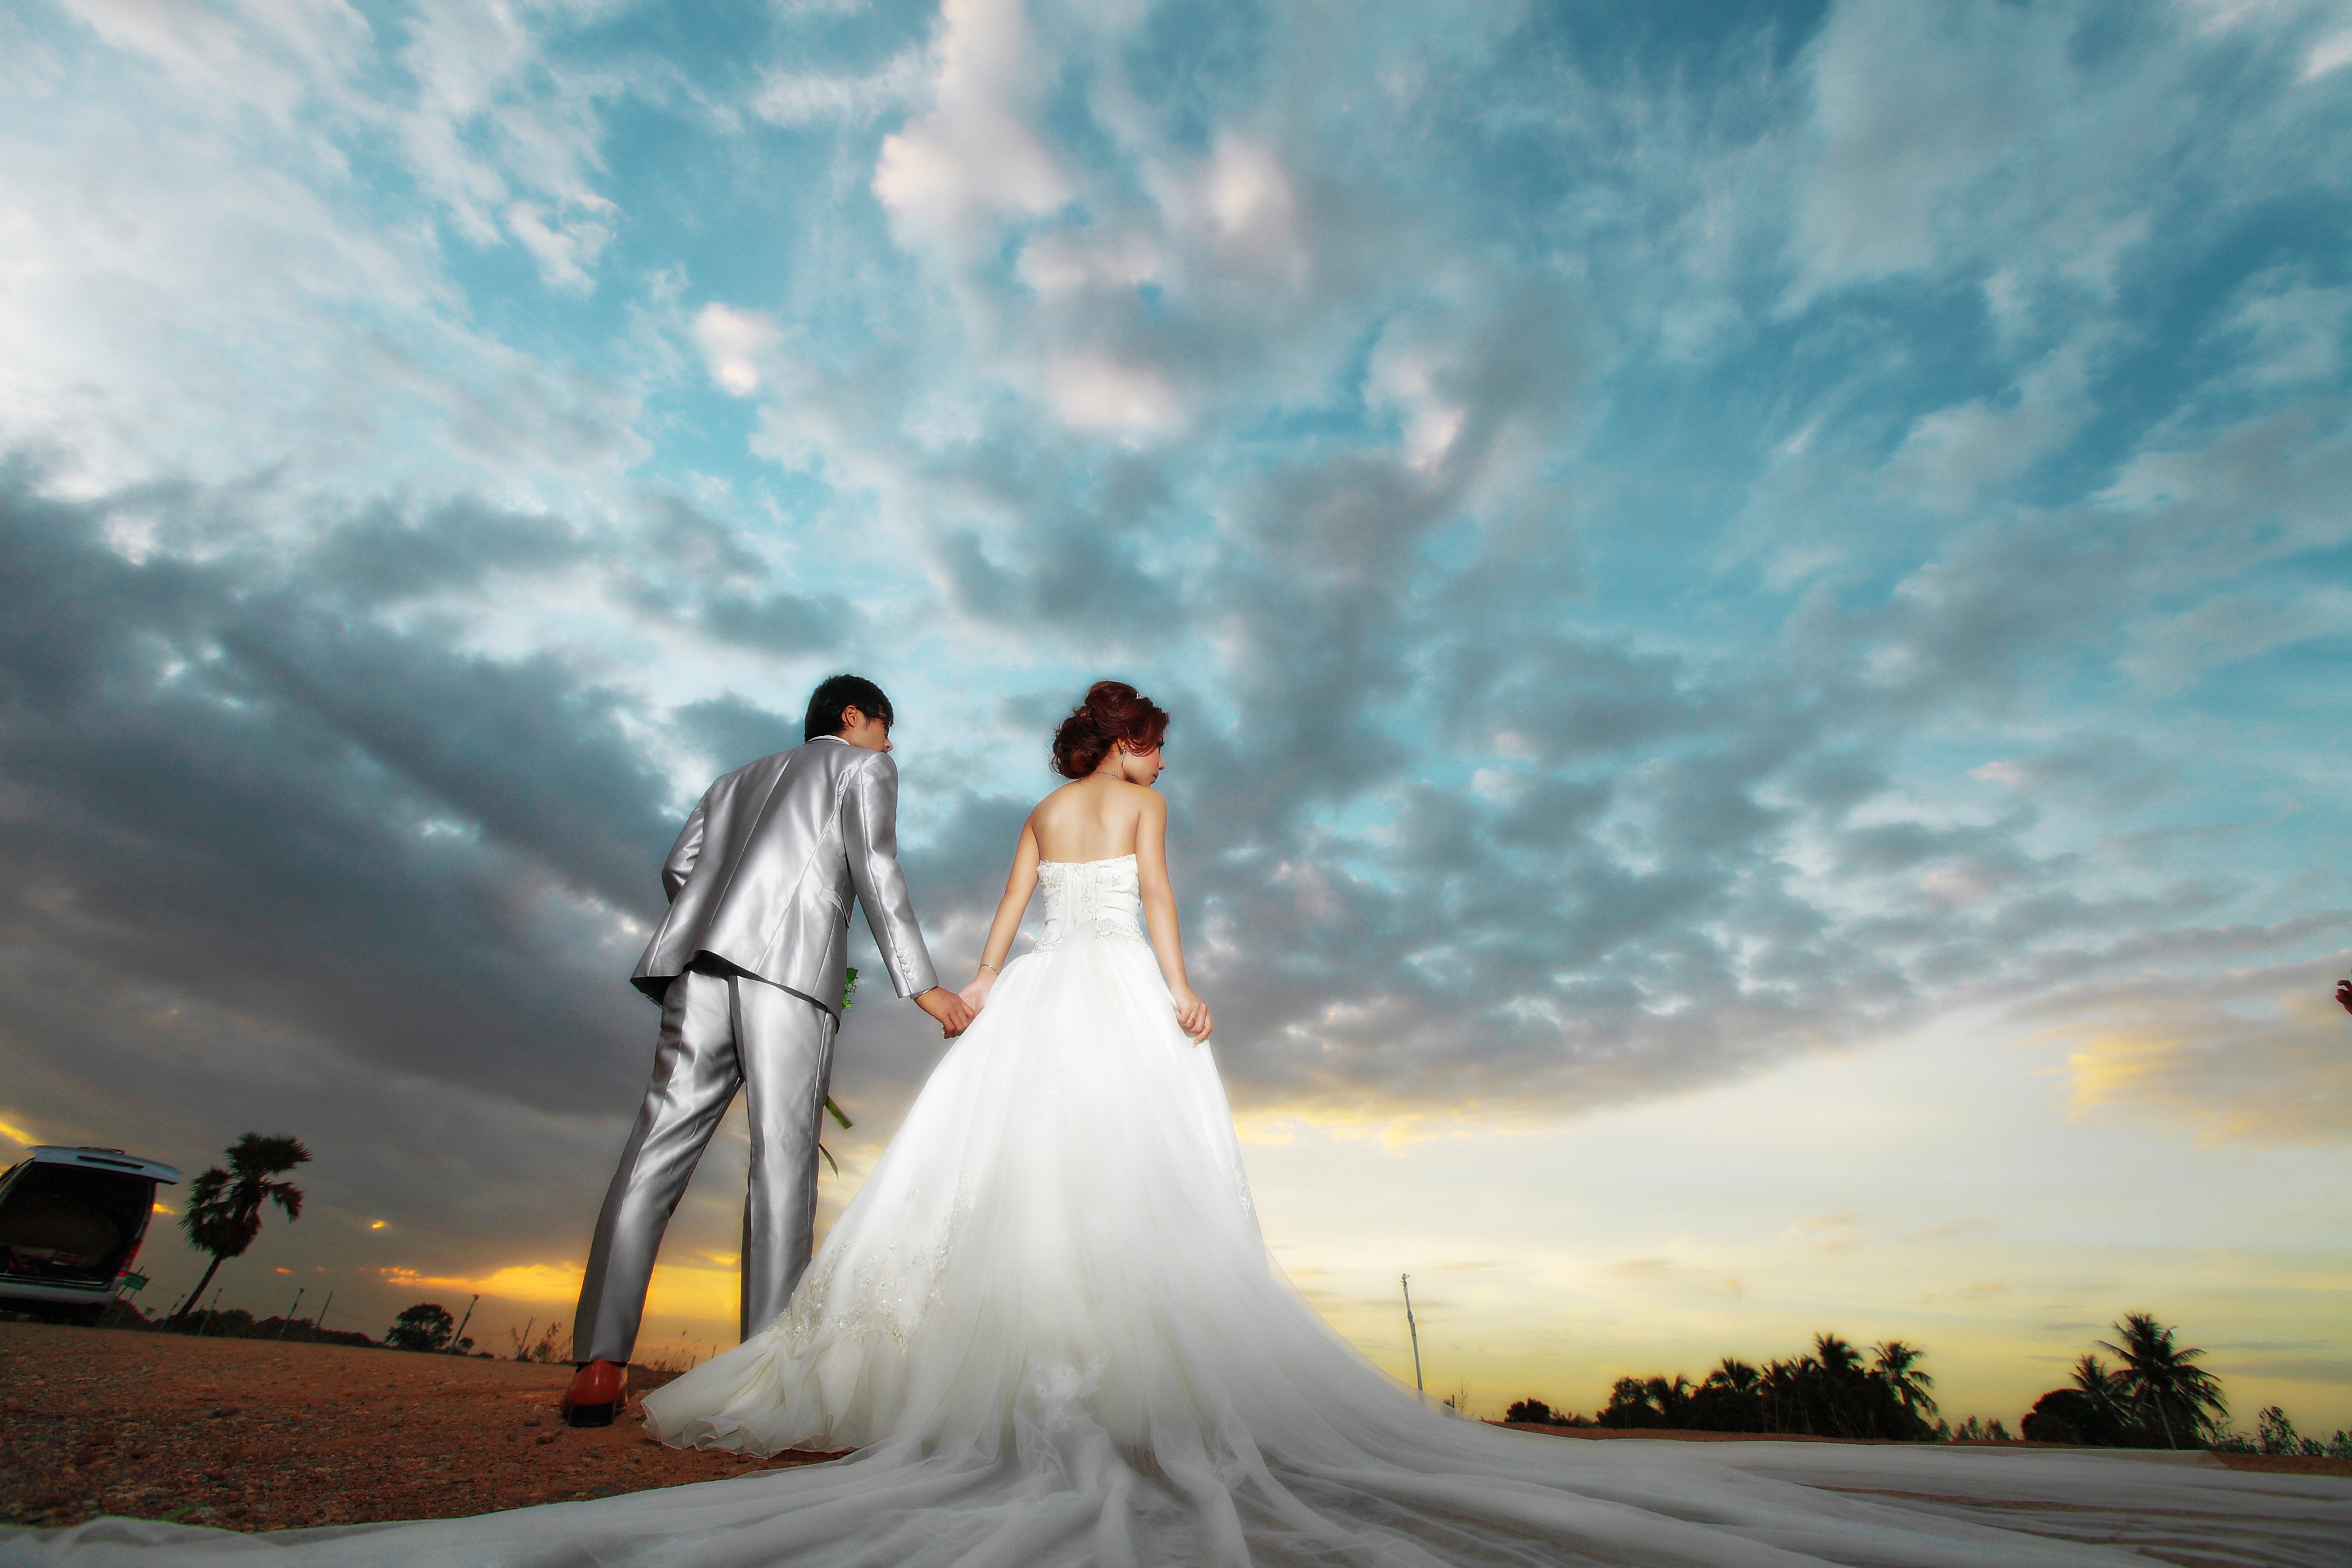
people, woman, young, romance, asia, wedding, bride, groom, thailand, ceremony, happiness, photograph, joy, pair, men's, thailand sets